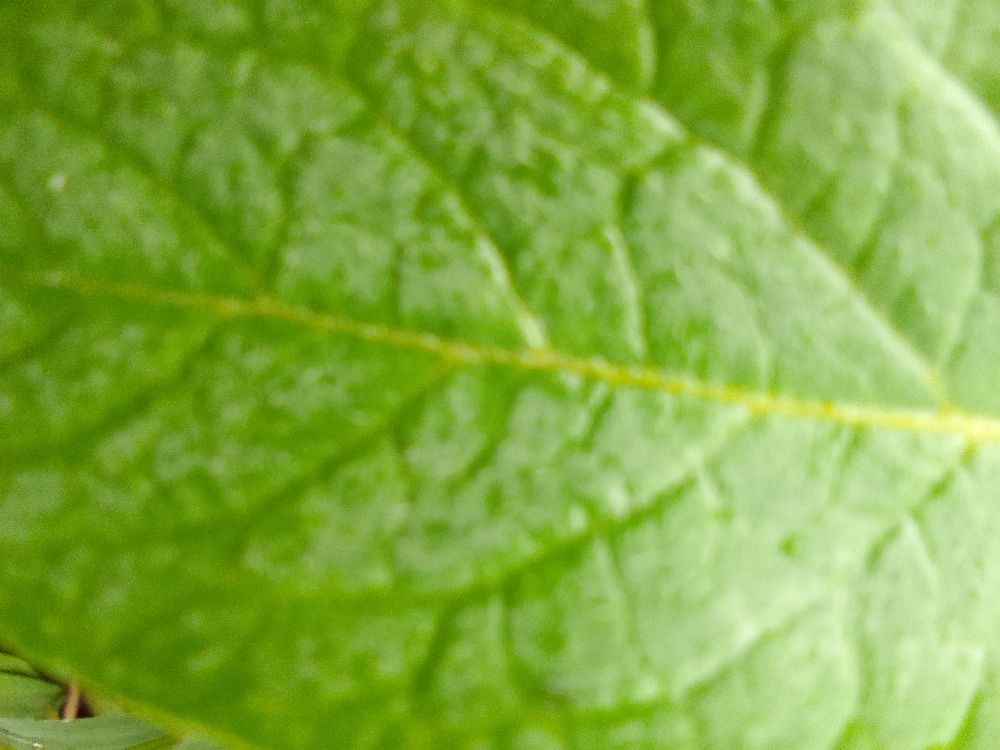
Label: Healthy